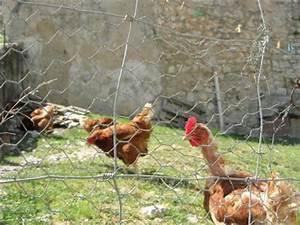
chicken